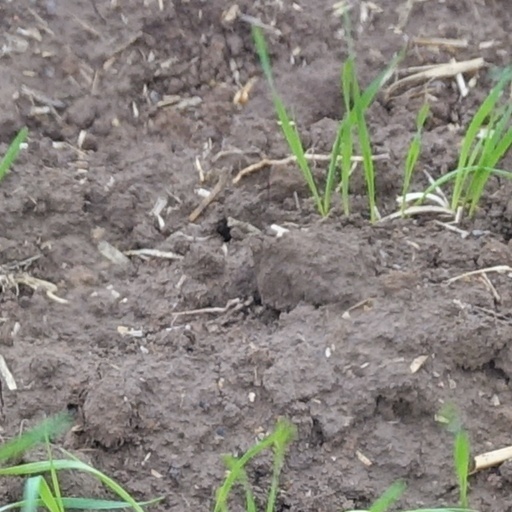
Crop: wheat